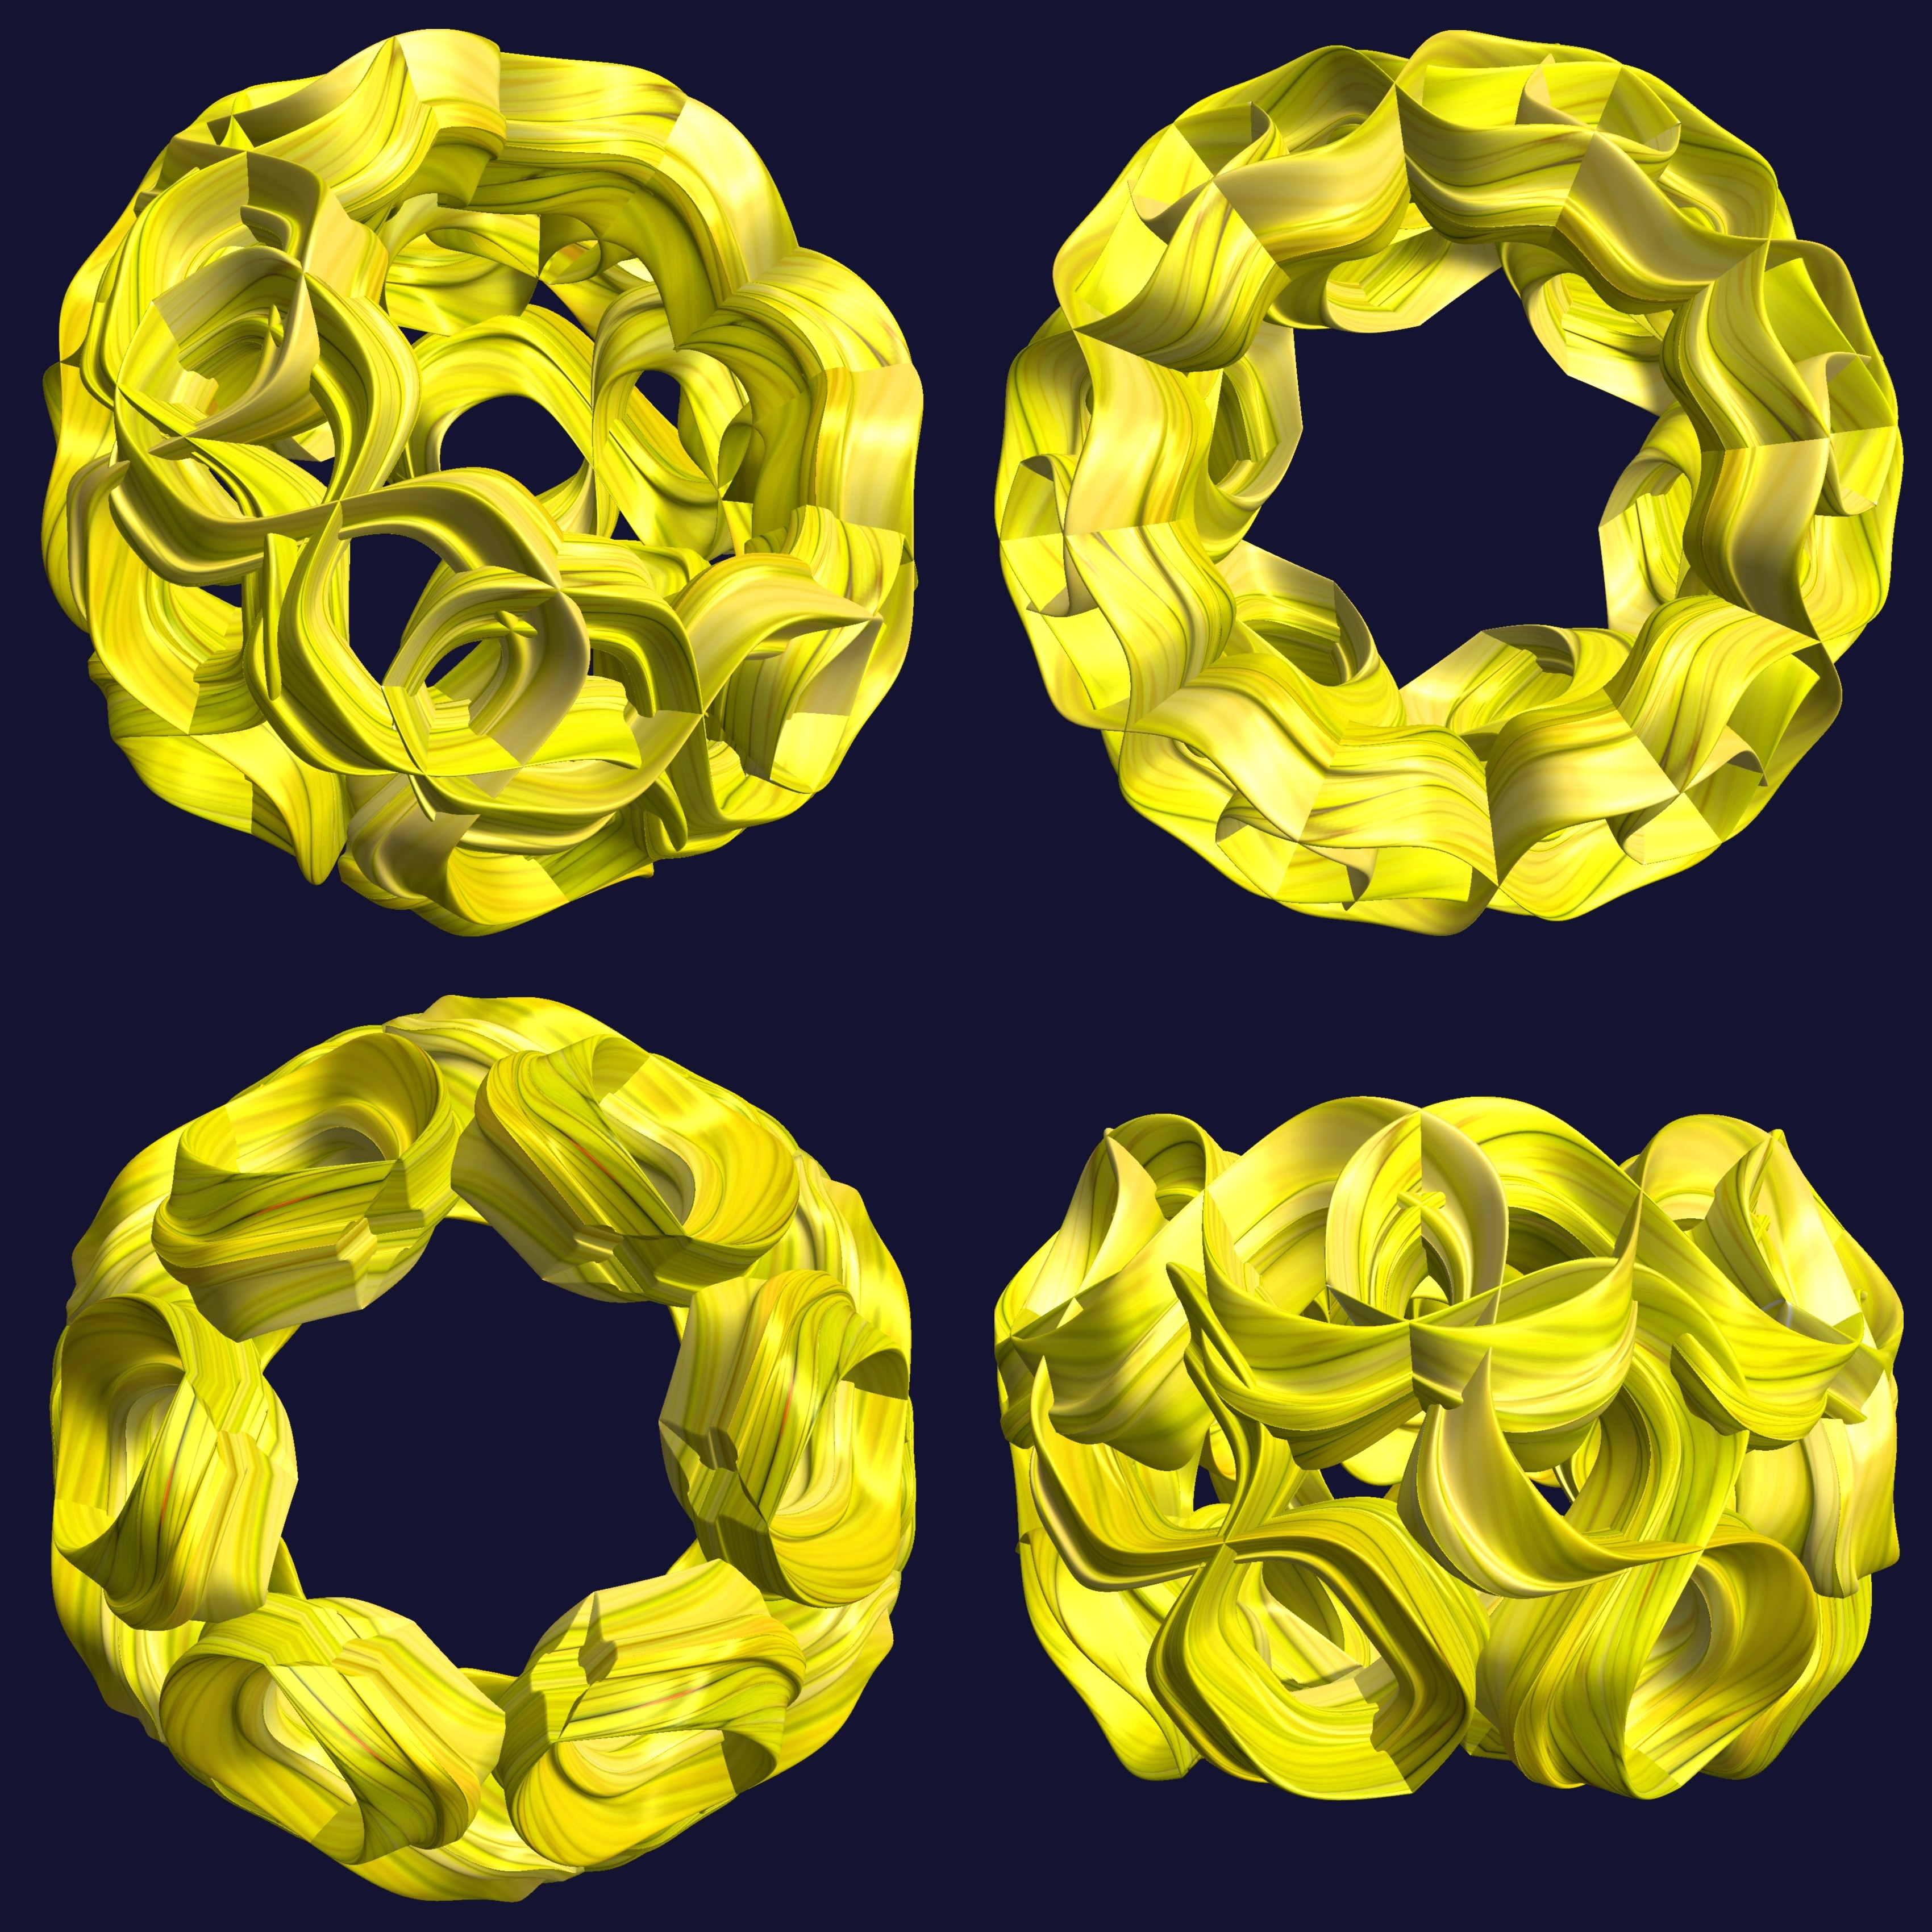
abstract, structure, texture, flower, number, pattern, geometry, yellow, circle, font, sculpture, illustration, design, symmetry, 3d, graphic, shape, torus, mathematica, cg, parametricplot3d, code, program, algorithm, mapping, geometricsculpture